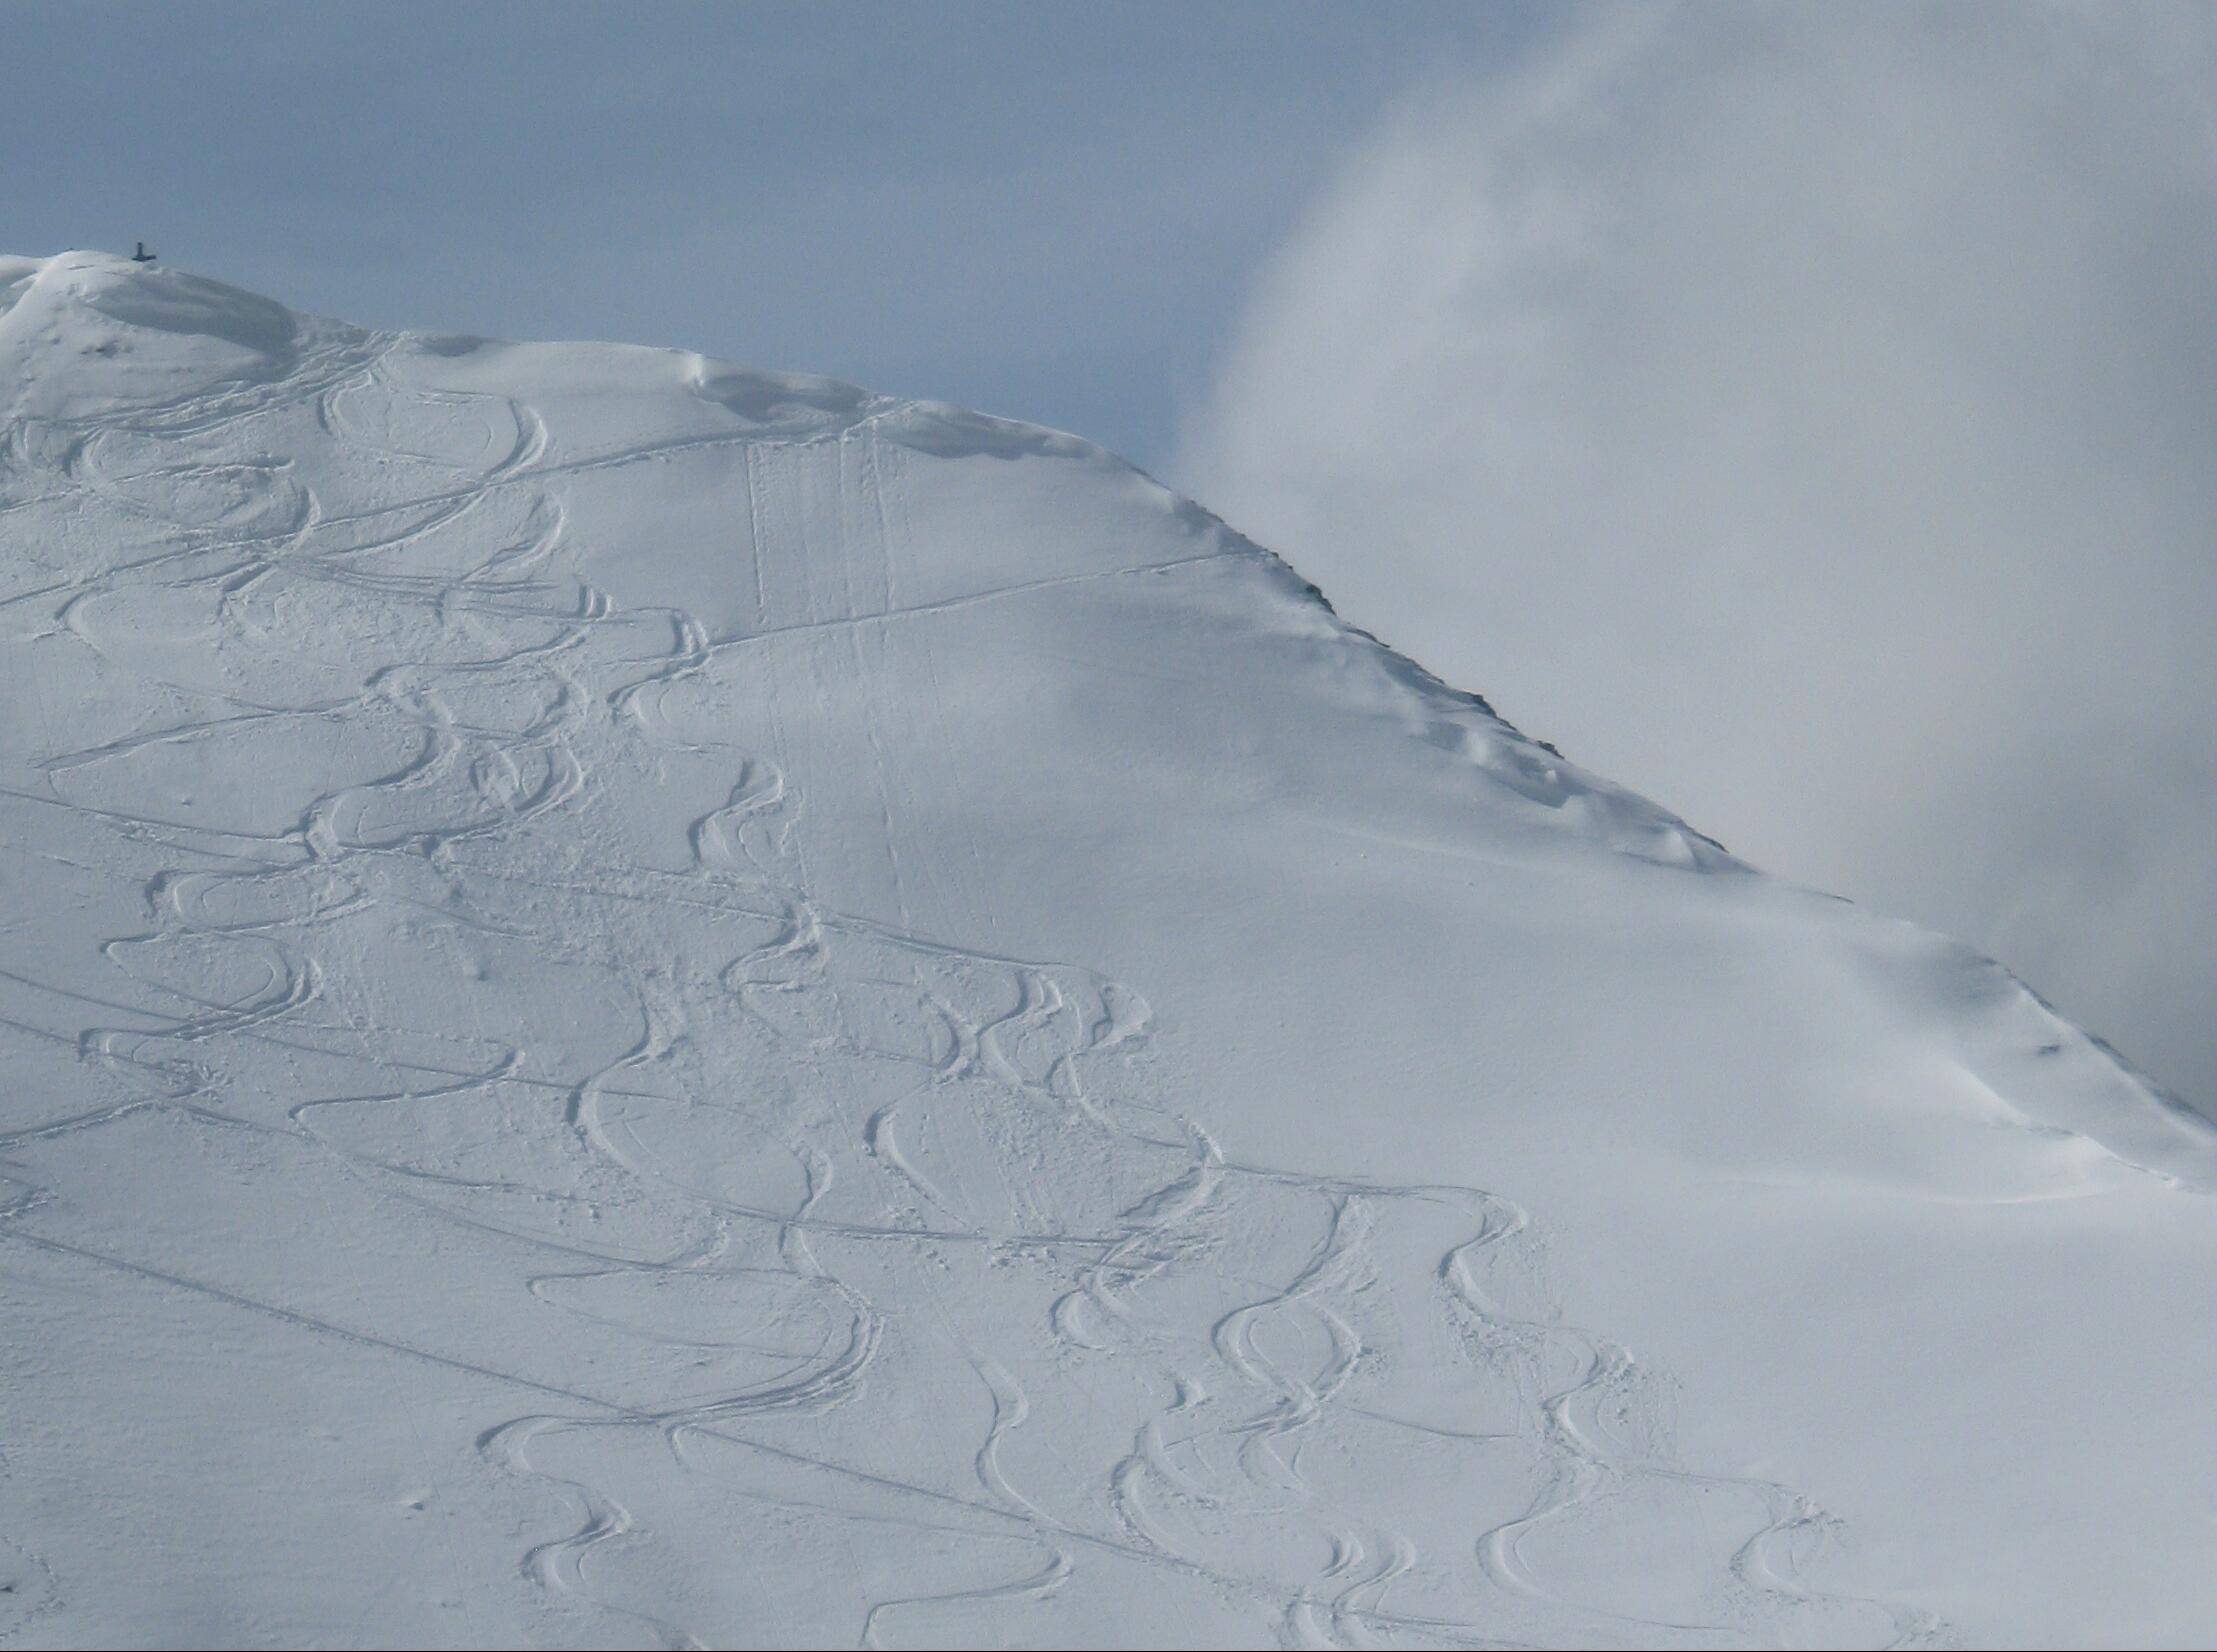
landscape, mountain, snow, cold, winter, cute, mountain range, travel, ice, slope, weather, holiday, snowy, alpine, arctic, fun, holidays, mountains, blizzard, winter dream, piste, freezing, winter sports, arctic ocean, ski holiday, downhill skiing, go skiing, geological phenomenon